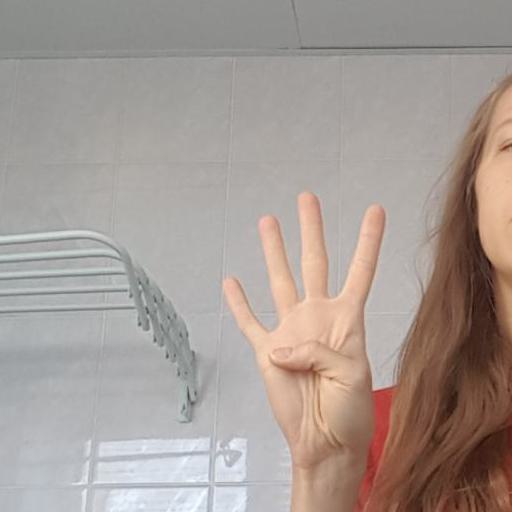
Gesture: four